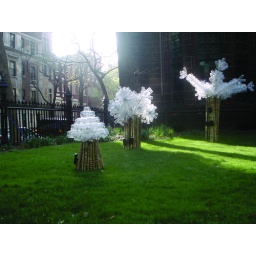
Plastic bottle trees on the grounds of the First Presbyterian Church in the Village.